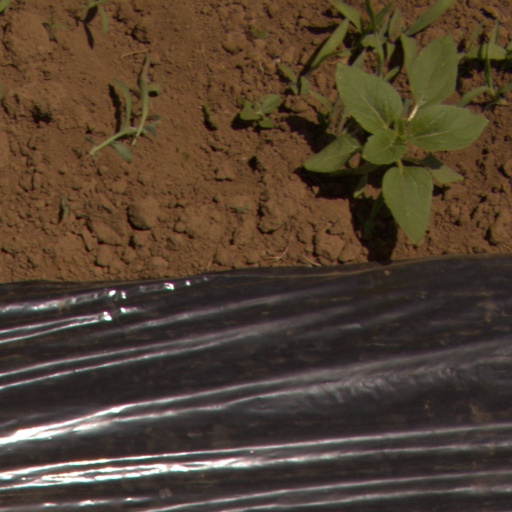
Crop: Jerusalem artichoke